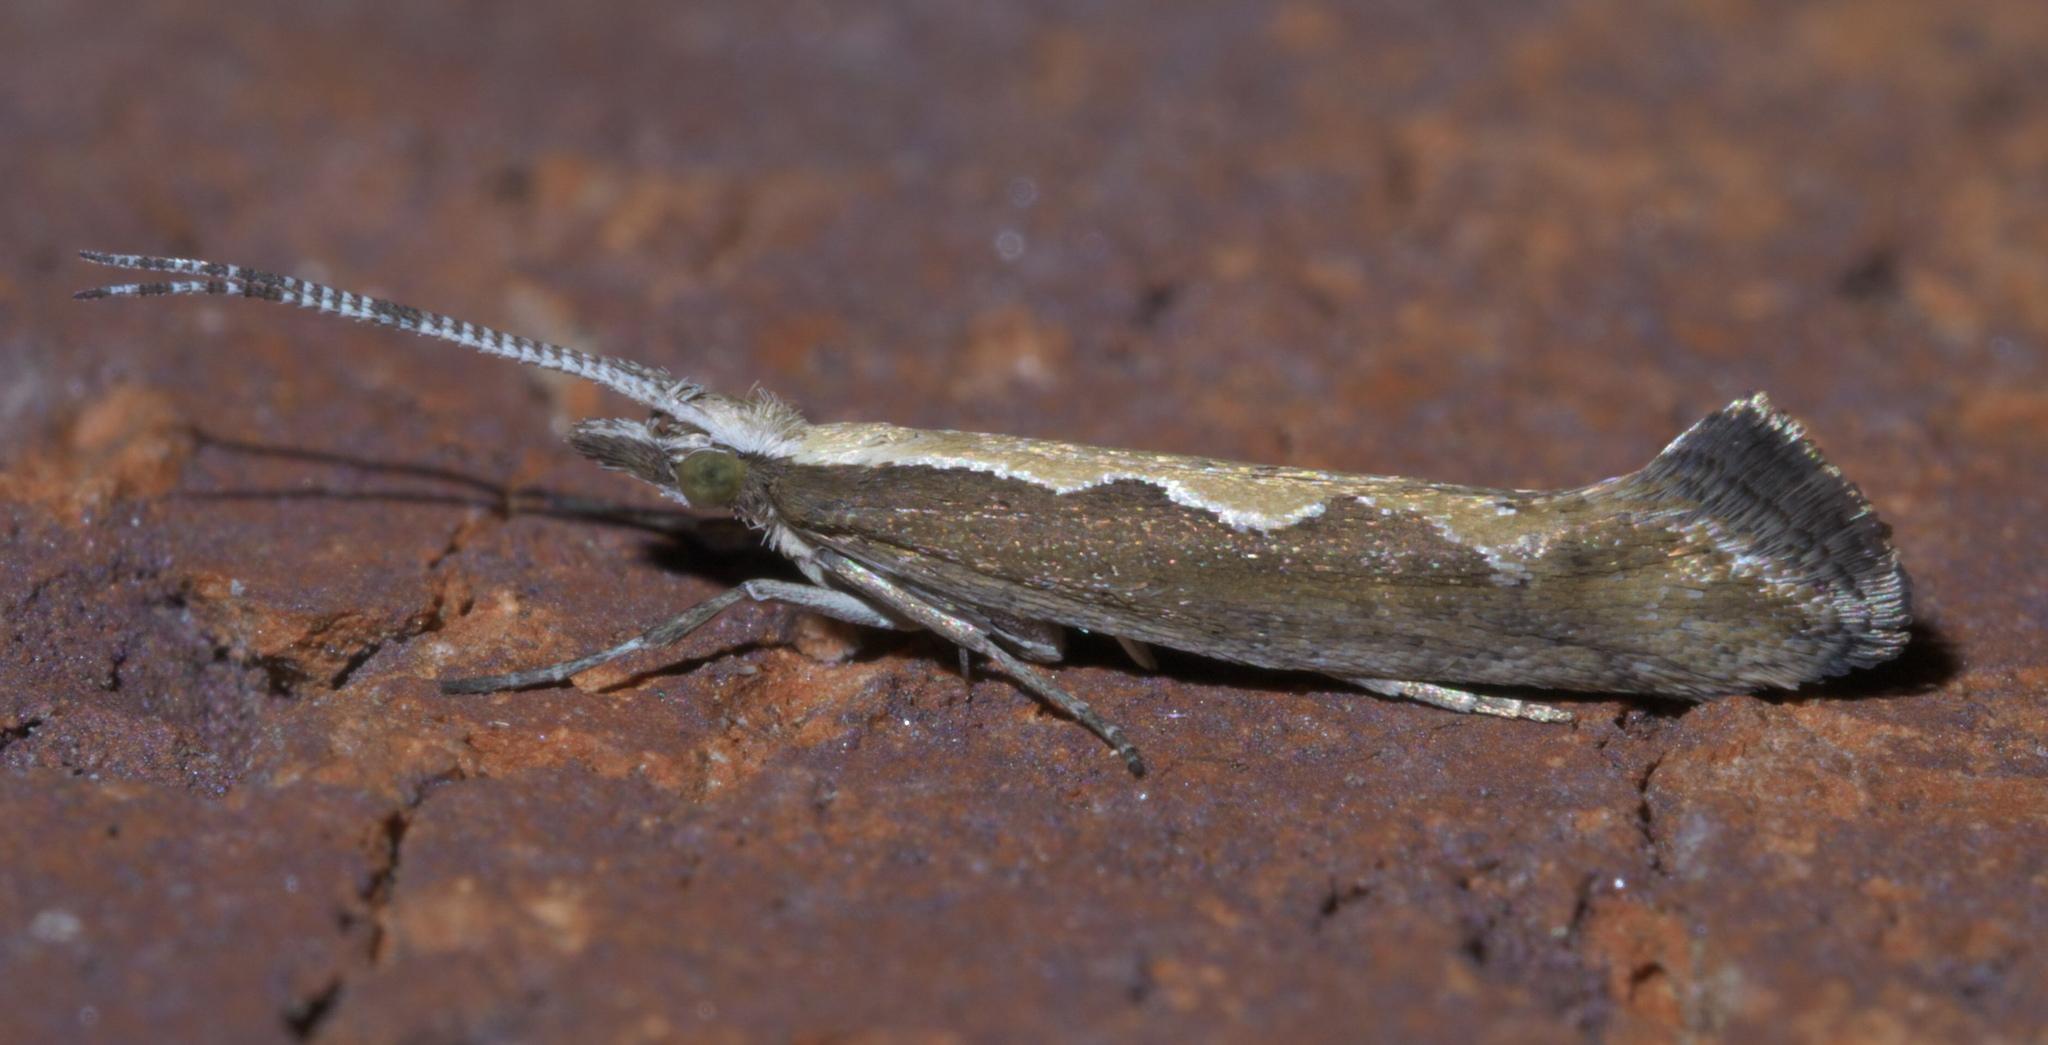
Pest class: diamondback_moth